9th Engineer Battalion (United States)

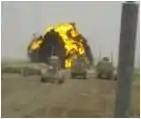
Bravo clears route with a MICLIC in Iraq, 2009.

In February 2004, the battalion deployed to Kuwait for month-long training before their deployment in support of Operation Iraqi Freedom (OIF) II.